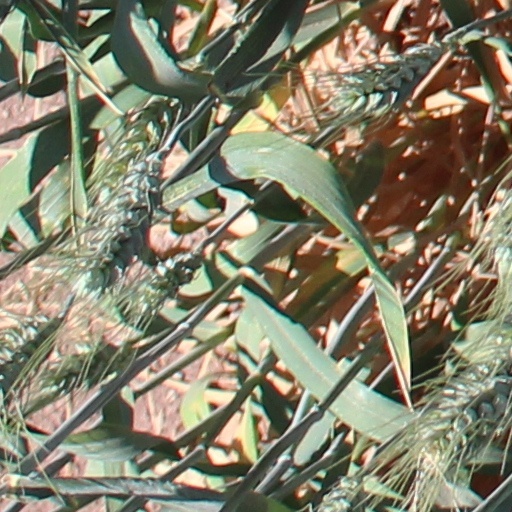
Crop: wheat